Edwin Airey

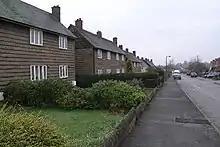
Airey Houses in Harthill, South Yorkshire, showing the original shiplap panels

During the Second World War the company produced huts for American troops stationed in the UK. This led to the development of concrete slab units which could be quickly assembled into houses to replace those destroyed during the war. Prototypes were put up in Seacroft, Leeds in 1945, followed by hundreds in the London County Council area. A total of 20,000 Airey houses were ordered: they were two storey semi-detached houses, initially to be used as two flats, then to be converted into single family homes once the post-war housing crisis was over. They were intended to be permanent dwellings rather than temporary ones.